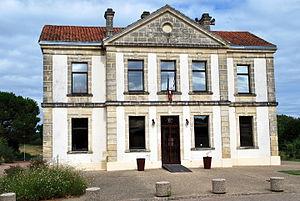
Beychac-et-Caillau Mairie
Beychac-et-Caillau est une commune du Sud-Ouest de la France, située dans le département de la Gironde, en région Nouvelle-Aquitaine.